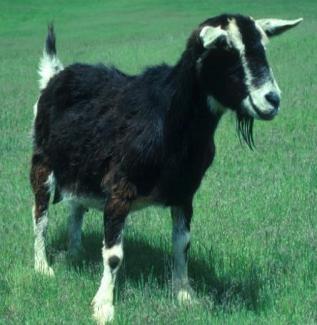
Label: not_food